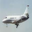
Label: airplane